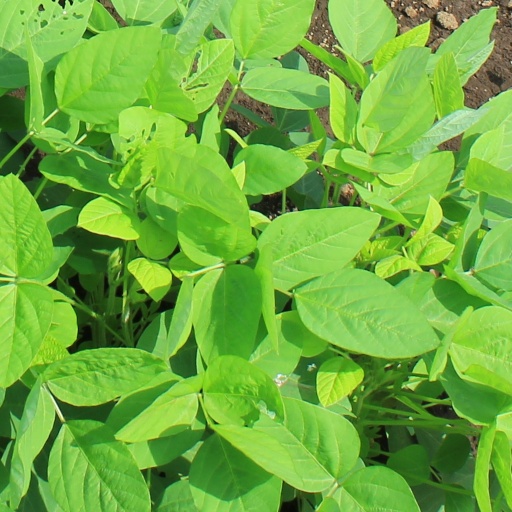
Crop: soybean